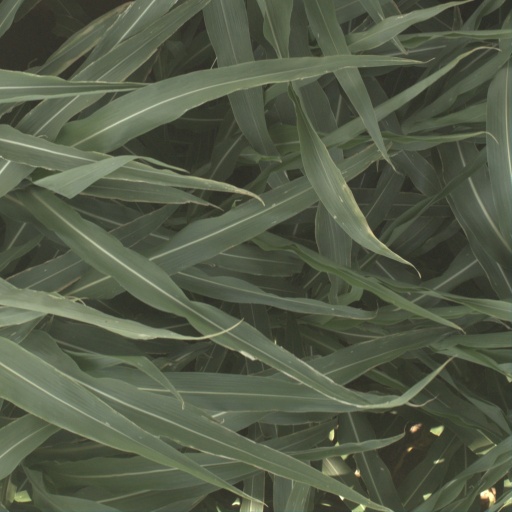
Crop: sorghum